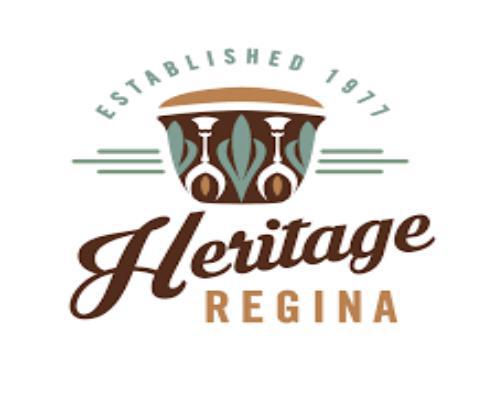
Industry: Clothes